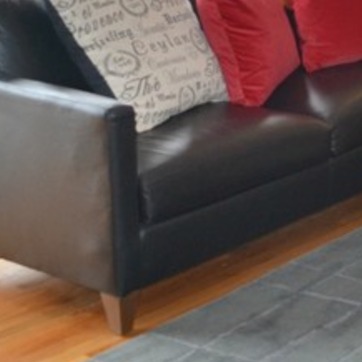
Material: leather